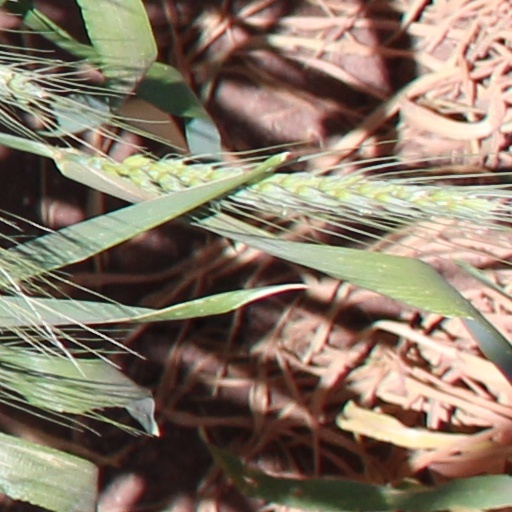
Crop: wheat